Davit

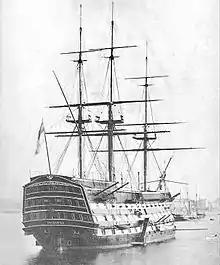
in the 19th century, showing her boats suspended from wooden davits

A davit is any of various crane-like devices used on a ship for supporting, raising, and lowering equipment such as boats and anchors.